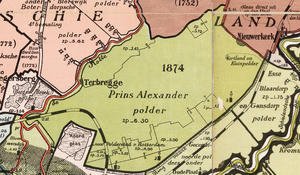
Prins Alexander est un arrondissement de Rotterdam. Au 1ᵉʳ janvier 2017, sa population comptait 94 901 habitants.
Prins Alexander est un arrondissement de Rotterdam. Au 1ᵉʳ janvier 2017, sa population comptait 94 901 habitants.
L'office des eaux de Schieland et Krimpenerwaard est une administration néerlandaise, chargée, depuis 2005, d'administrer les eaux dans la province de Hollande-Méridionale.